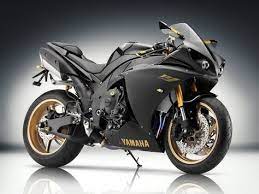
Vehicle type: Motorcycles